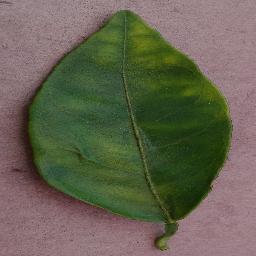
Label: Orange___Haunglongbing_(Citrus_greening)